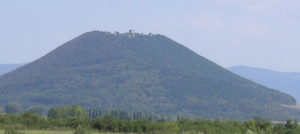
Le château de Šariš est un château fort en ruine situé à Veľký Šariš près de Prešov en Slovaquie à une altitude de 570 m.